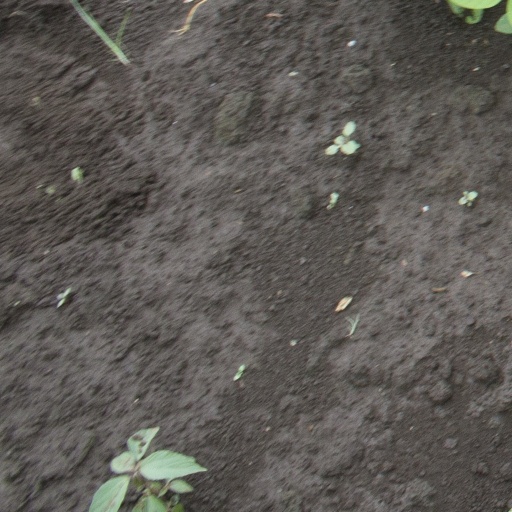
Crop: soybean